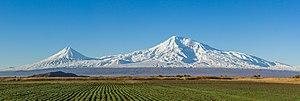
Georges Iᵉʳ de Trébizonde ou Georges Iᵉʳ Mega Comnène, né après 1254, mort vers 1284, fut empereur de Trébizonde de 1266 ou 1267 à juin 1280. Il était le fils aîné de l’empereur Manuel Iᵉʳ et de sa troisième épouse Irène Syrikaina, une aristocrate de Trébizonde. Son règne a été marqué par une tentative de reprise de Sinope, alors aux mains des Seldjoukides, et par un rapprochement avec le parti anti-unioniste qui s'opposait à l'union des églises romaine et orthodoxe. Ce rapprochement aboutit ultimement à sa trahison par les archontes trapézontains.
Artaxata ou Artaxate est une ancienne capitale du royaume d'Arménie. La ville était située à l'emplacement de l'actuel village de Lusarat.
Le mont Ararat, en turc Ağrı Dağı ; en arménien Արարատ ; en kurde Çiyayê Agirî, appelé Masis par les Arméniens, les Hellènes et les Hébreux, est le sommet le plus élevé de Turquie. Ce volcan au sommet recouvert de neiges éternelles se situe sur le haut-plateau arménien, à l'est du pays. Les sommets du Grand Ararat et du Petit Ararat s'élèvent dans la province d'Ağrı mais 35 % du volcan appartiennent à la province d'Iğdır.